DeShon Elliott

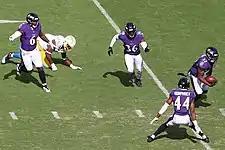
Elliott (#32) intercepts the ball against the Los Angeles Chargers in 2021.

On May 5, 2018, the Baltimore Ravens signed Elliott to a four–year, $2.61 million contract that includes an initial signing bonus of $157,795.